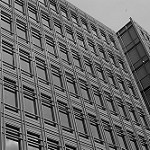
Label: B & W